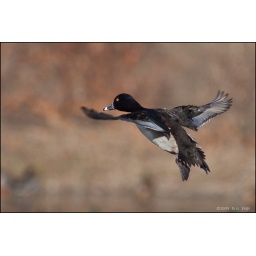
a male ring-necked duck in flight